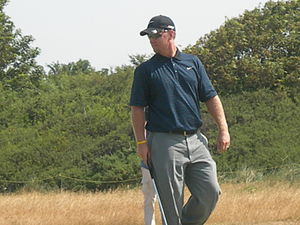
David Duval
David Duval
David Robert Duval er en amerikansk golfspiller, der står noteret for 19 sejre gennem sin professionelle karriere. Hans bedste resultat i en Major-turnering er sejren ved British Open i 2001.